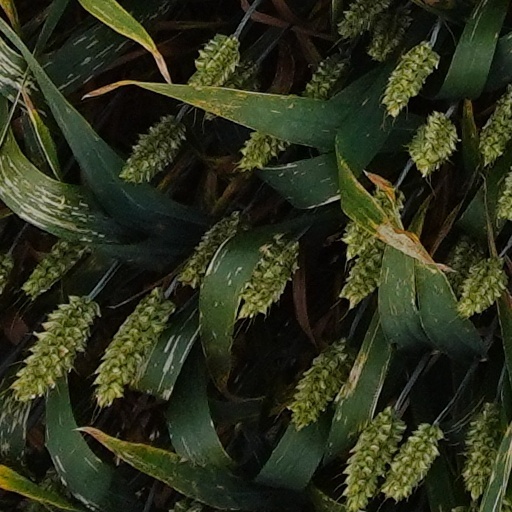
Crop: wheat